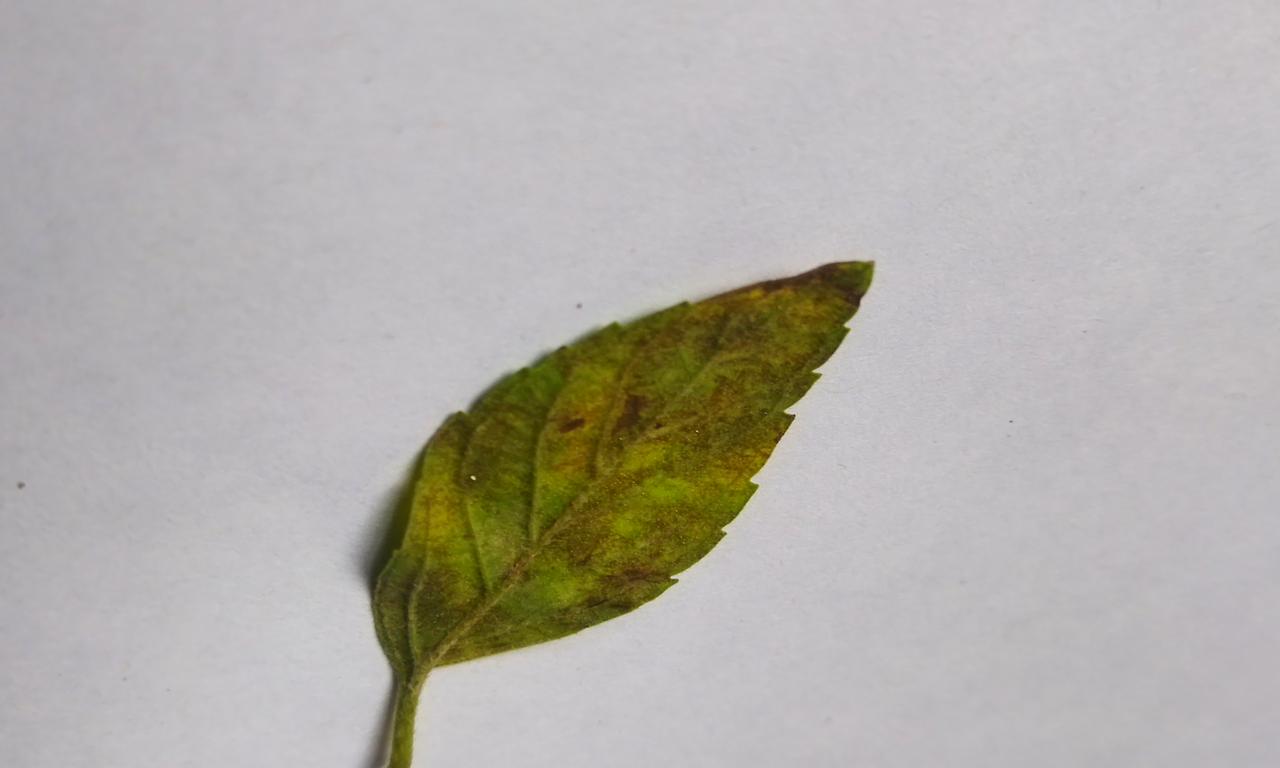
Label: Spoiled